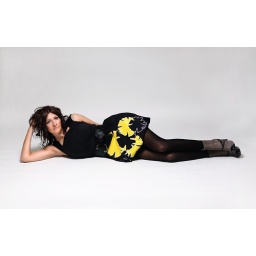
High key studio portrait girl in a little black dress with yellow flowers